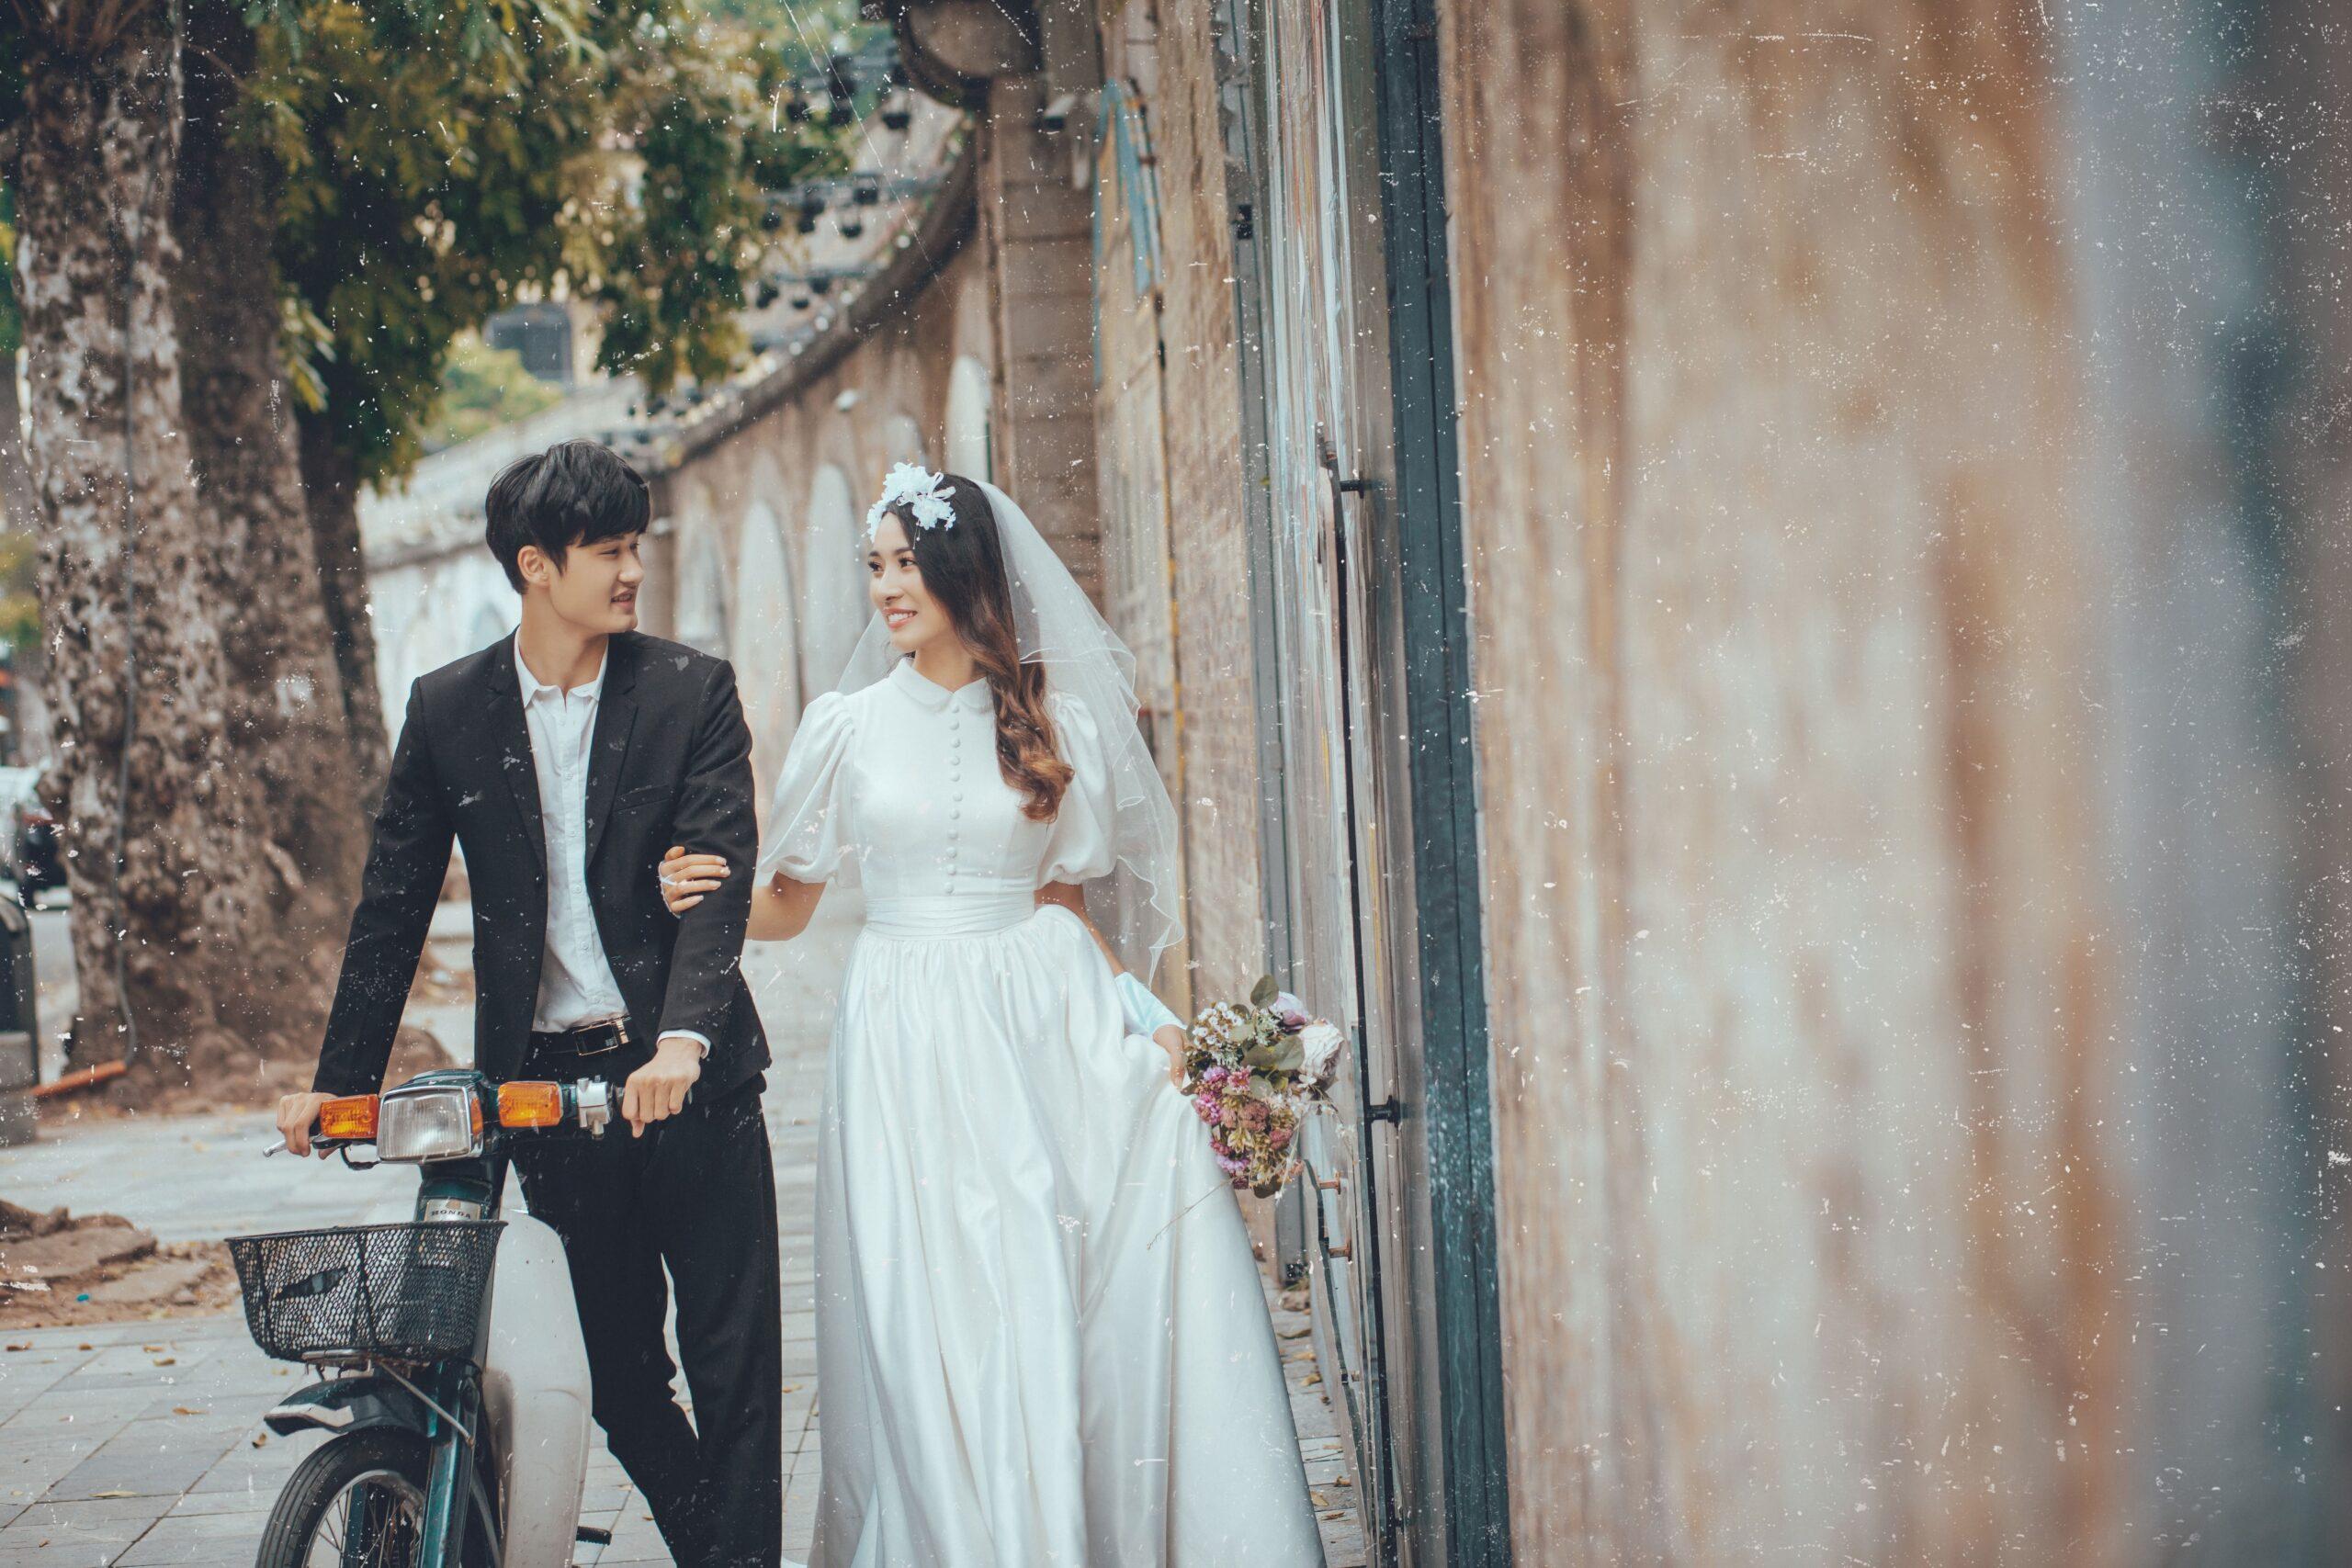
có một cặp đôi đang khoác tay nhau ở trên vỉa hè